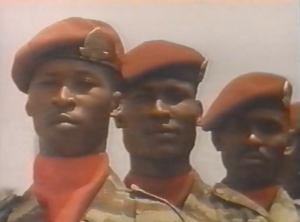
Des soldats de la 31e brigade parachutiste zaïroise lors d'un discours du général Mahele, entre 1991 et 1993
La 31ᵉ brigade parachutiste est une unité d'élite des forces armées zaïroises. Entraînée avec le soutien de la France à partir de 1978, elle participera à de nombreux combats en soutien du régime de Mobutu Sese Seko.